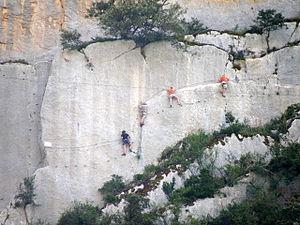
Buis-les-Baronnies (Drôme, France). Le rocher Saint-Julien, escalade sur la face nord par la via ferrata.
La via ferrata est un itinéraire aménagé dans une paroi rocheuse, équipé avec des éléments métalliques spécifiques destinés à faciliter la progression. La sécurité est optimale grâce à une ligne de vie qui permet l'auto assurage des pratiquants.